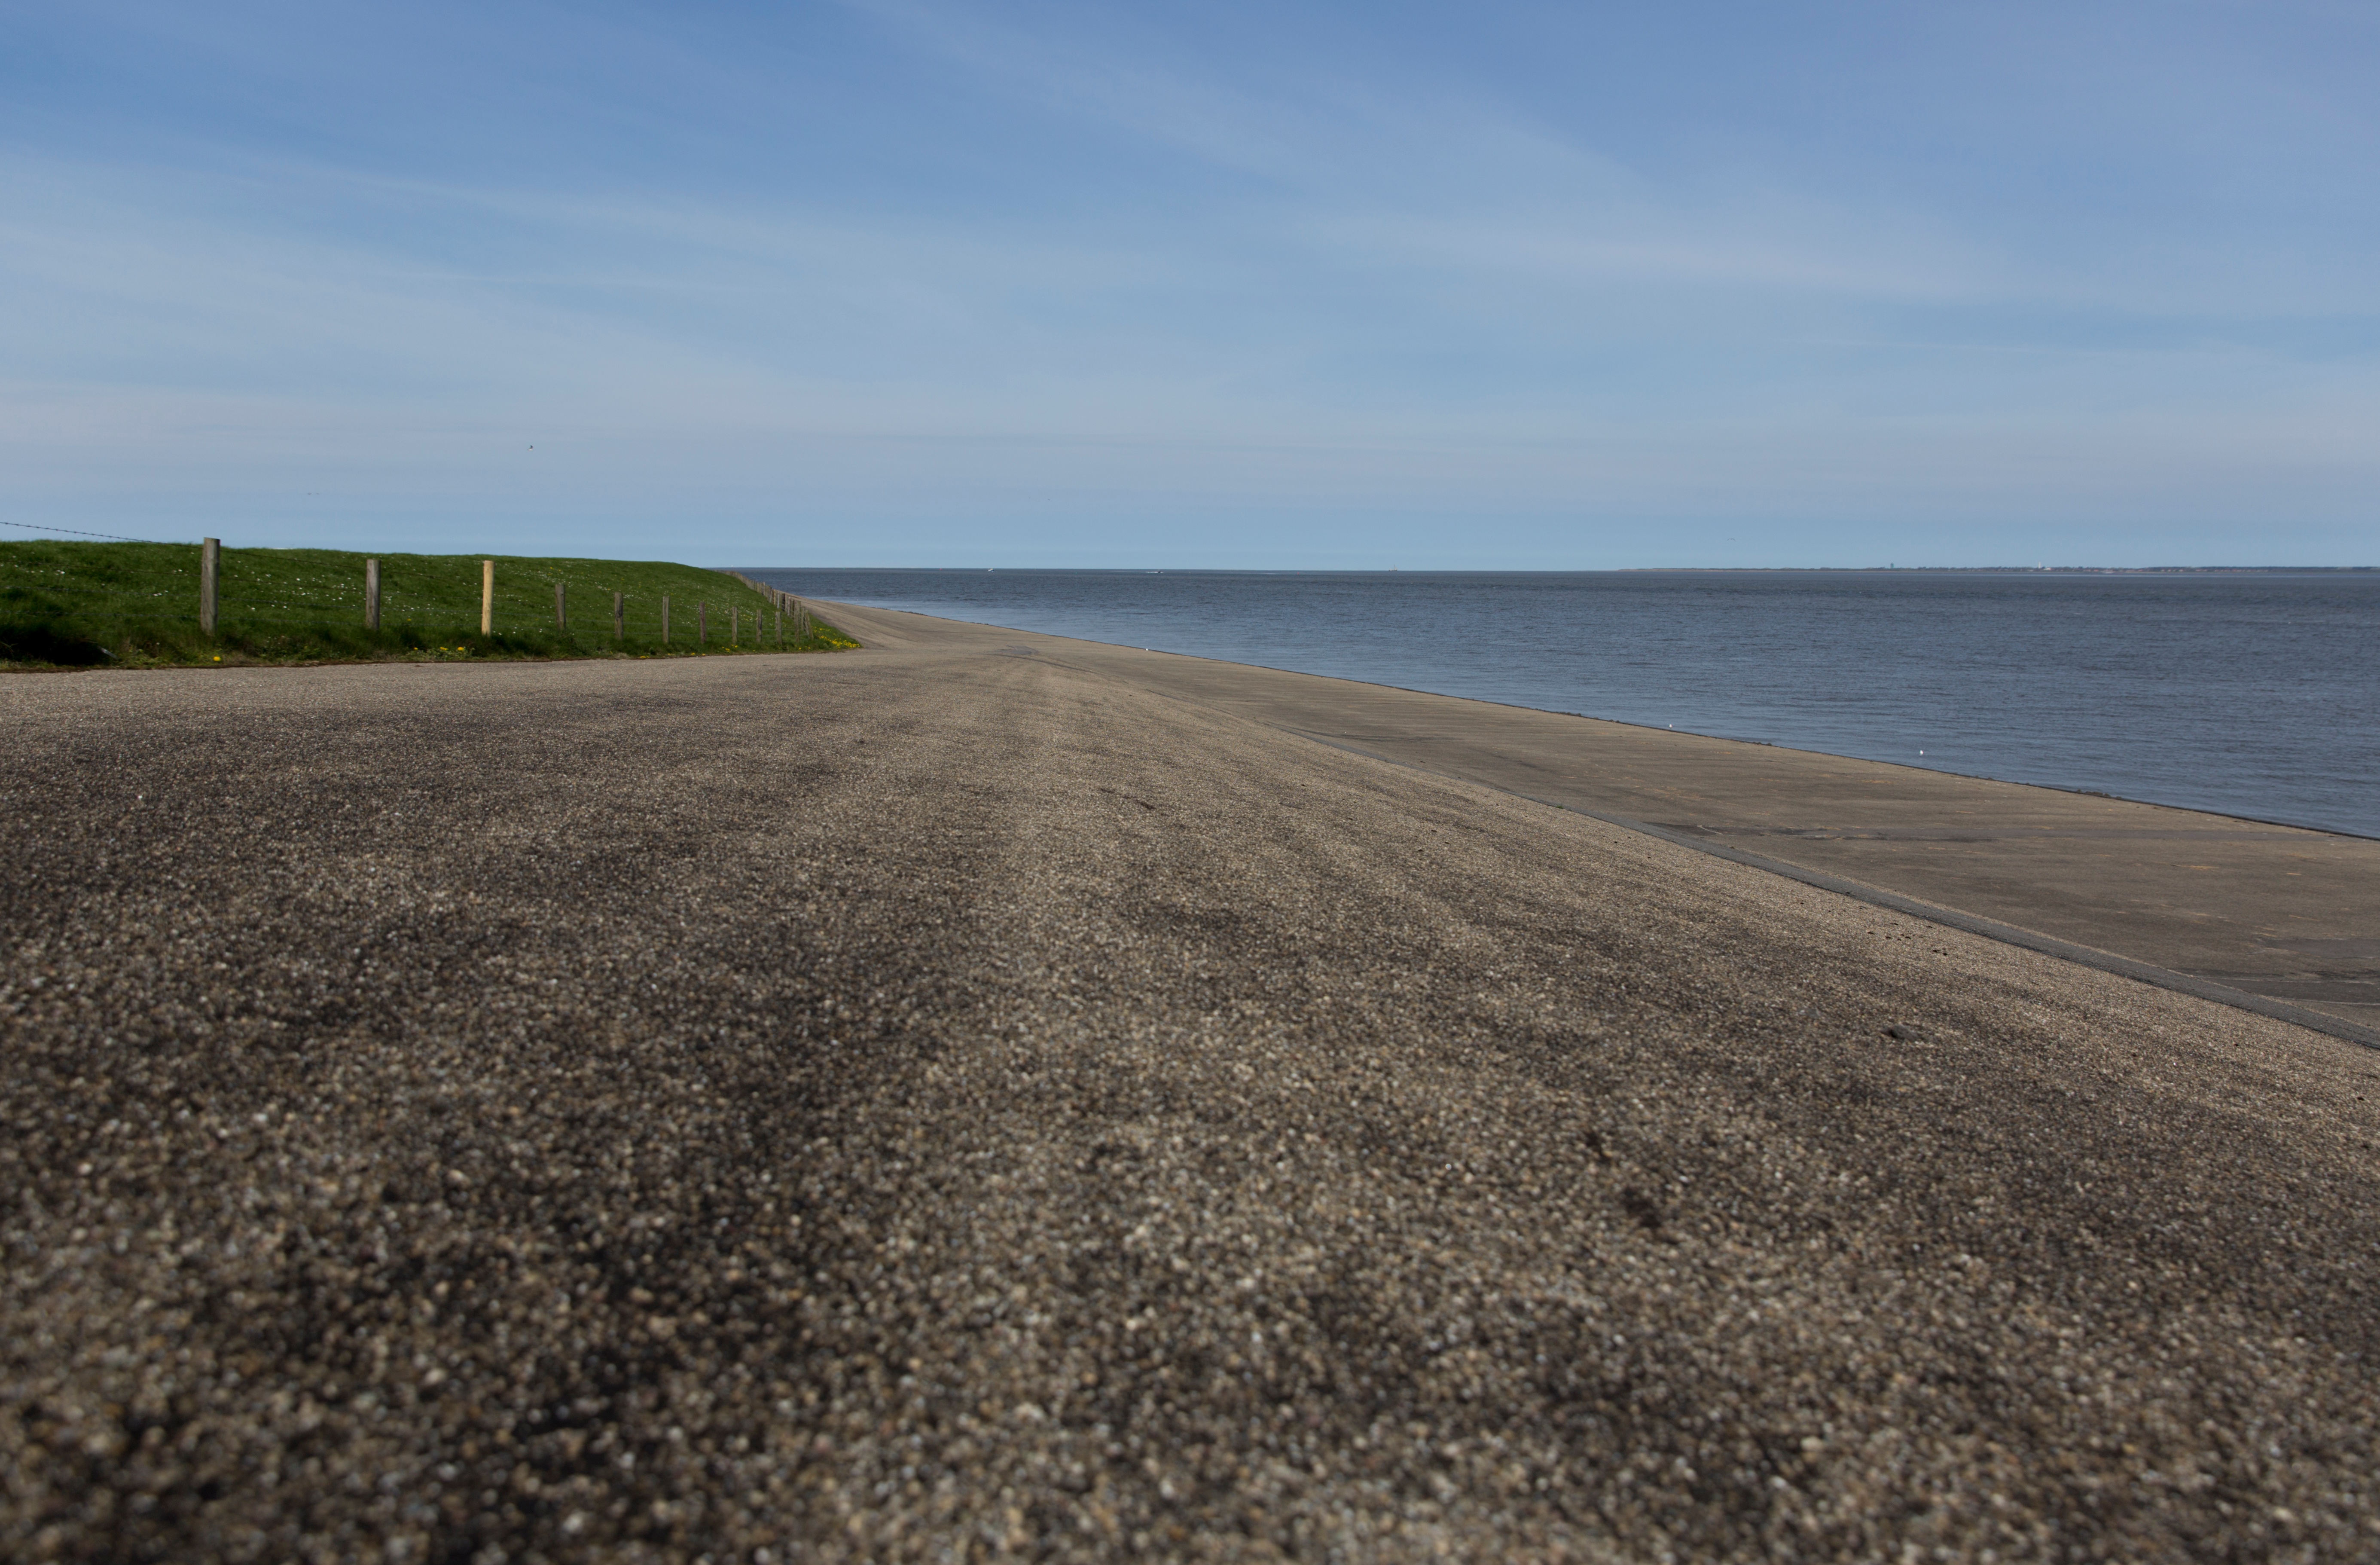
beach, sea, coast, sand, ocean, horizon, field, shore, walkway, terrain, body of water, habitat, mudflat